Cardinalidae

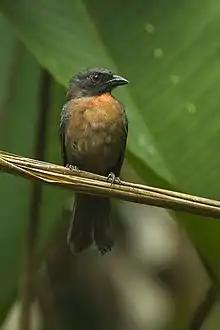
The black-cheeked ant-tanager ("Driophlox atrimaxillaris") is one of the few threatened species of "Cardinalidae". Endemic to Osa Peninsula, Costa Rica, this species is subject to habitat loss.

Traditionally, members of this group were classified as a tribe of the finch family Fringillidae (Cardinalini), characterized by heavy, conical, seed-crushing bills. The group consisted of the genera "Pheucticus", "Parkerthraustes", "Saltator", "Spiza", "Cyanocompsa", "Cyanoloxia", "Porphyrospiza", "Passerina", "Caryothraustes", "Periporphyrus", and "Cardinalis". The issue that taxonomists had faced was that there were no unifying morphological traits that were in agreement for various studies. In 2007, a mitochondrial DNA study by Klicka, Burns and Spellman sampling all of the aforementioned genera and 34 of the total 42 species, found that the genera "Parkerthraustes", "Saltator", and "Porphyrospiza" were not members of the cardinal lineage, but instead are found throughout in the tanager lineage (Thraupidae). Several genera classified as thraupids at the time—"Piranga", "Habia", "Chlorothraupis", and "Amaurospiza"—were found to be part of cardinalid radiation. In addition, the genus "Granatellus", originally classified as a parulid warbler, was also found to be part of Cardinalidae. The study found that with these new relationships, Cardinalidae can be classified into six subgroups, which have been supported by subsequent studies. The six subclades consists of the "Pheucticus" lineage, the "Granatellus" lineage, the “blue” lineage ("Spiza", "Cyanoloxia", "Amaurospiza", "Cyanocompsa", and "Passerina"), the "Habia" lineage ("Habia" and "Chlorothraupis"), the “masked” lineage ("Caryothraustes", "Periporphyrus", and "Cardinalis"), and the "Piranga" lineage ("Piranga" and "Driophlox"). These subclades and membership of these genera have been widely supported in subsequent studies. A 2021 paper by Guallar et al. based on the preformative molting pattern of cardinalids suggested the ancestor of this group was a forest-dwelling bird that dispersed into open habitats on numerous occasions.